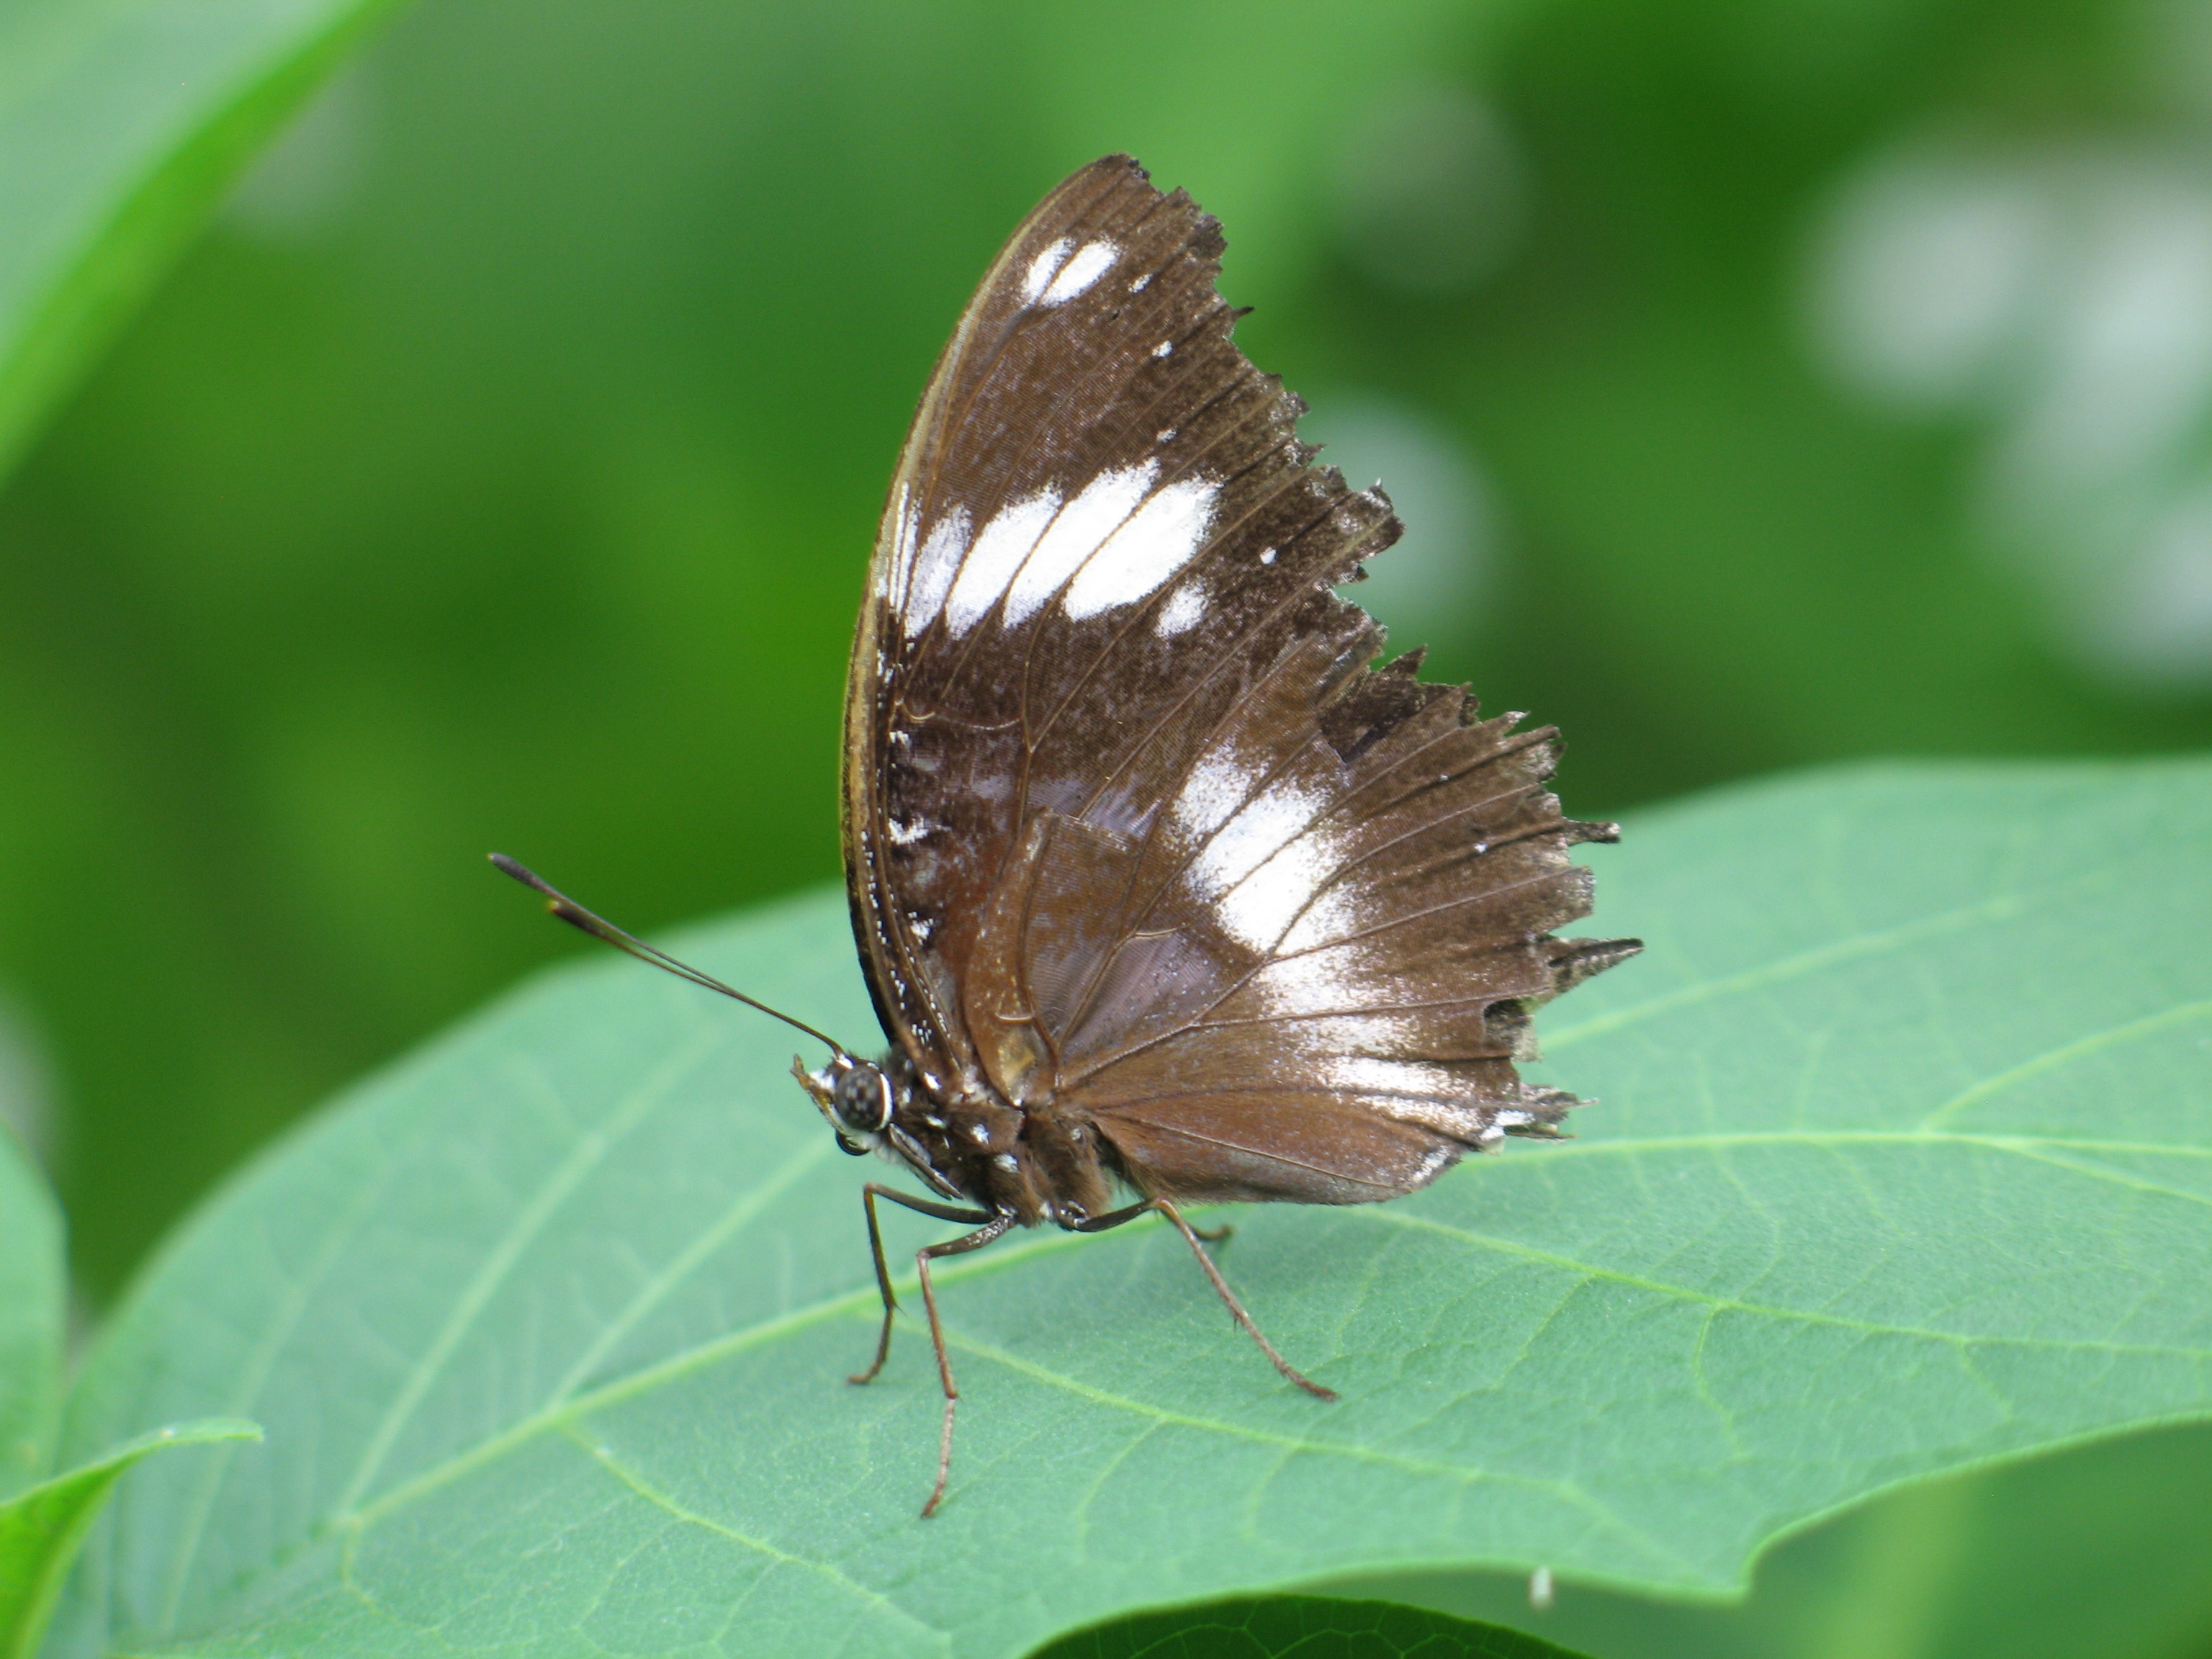
nature, wing, leaf, flower, insect, butterfly, fauna, invertebrate, close up, pieridae, macro photography, arthropod, green background, pollinator, moths and butterflies, lycaenid, net winged insects, brush footed butterfly, colias